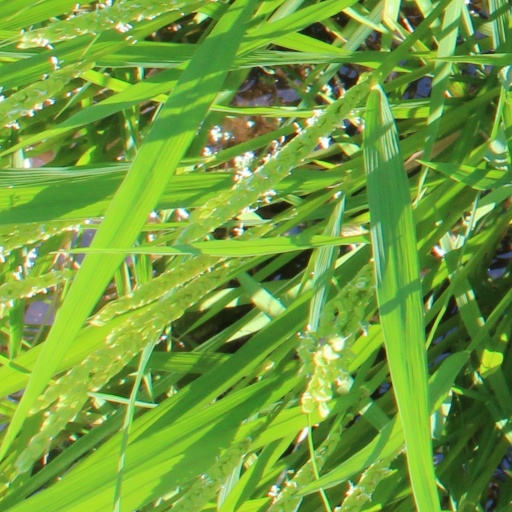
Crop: rice